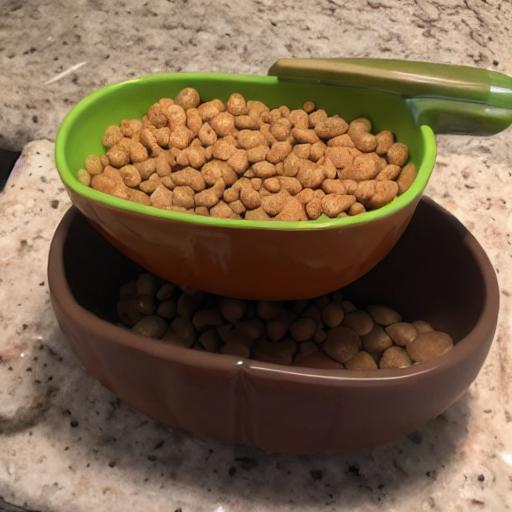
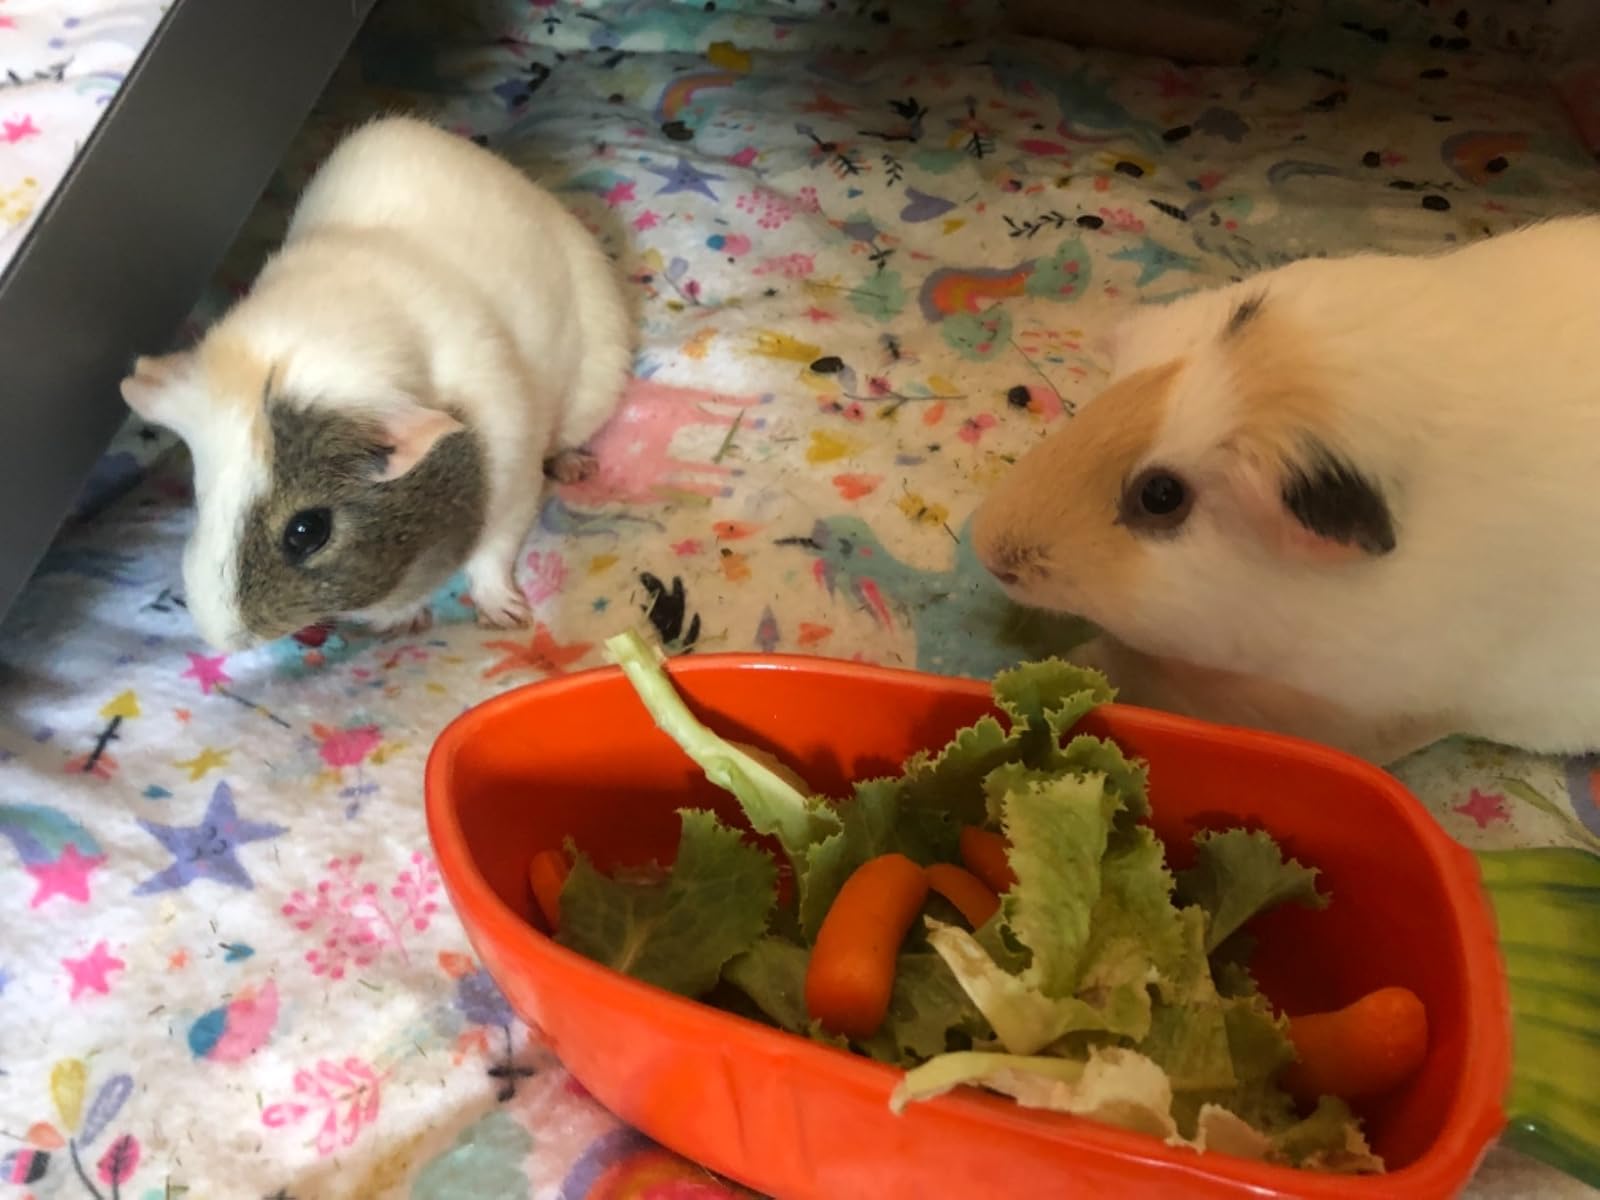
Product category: items_bowl
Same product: no